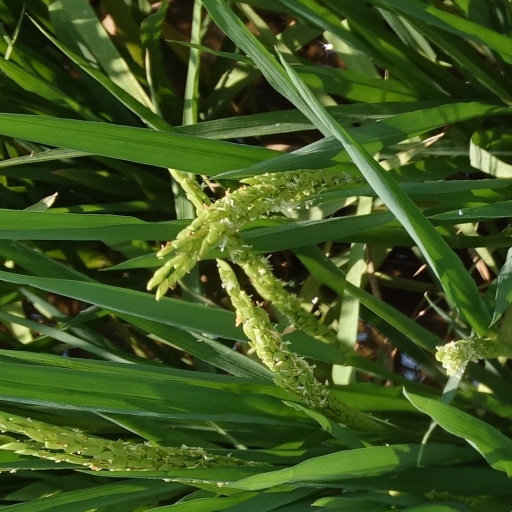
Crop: rice